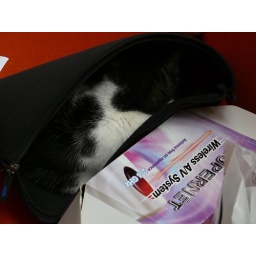
Pepper in the laptop bag